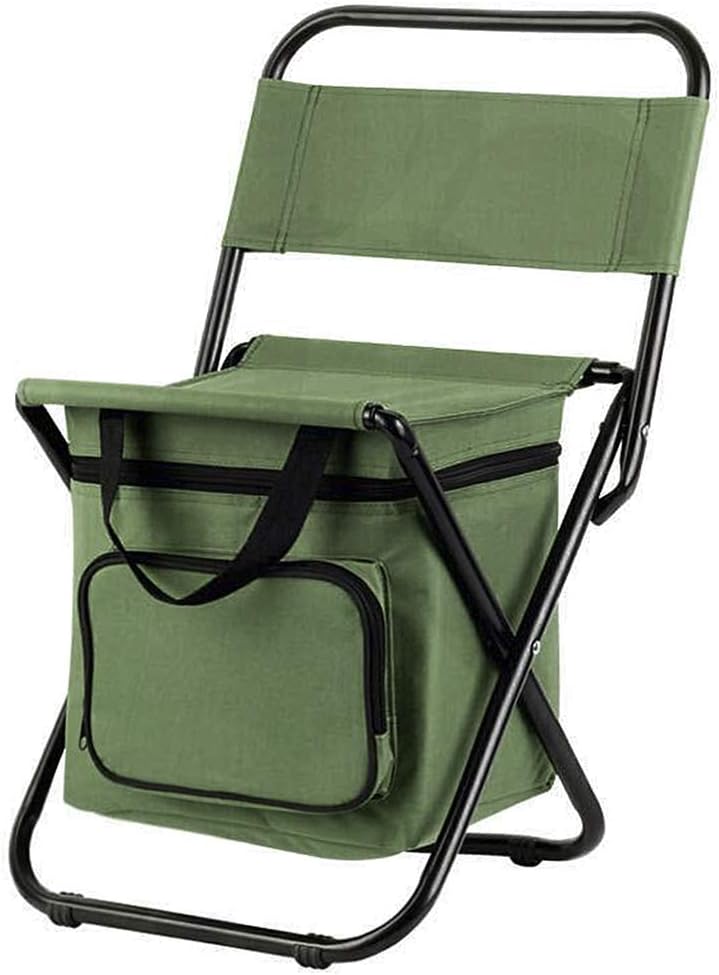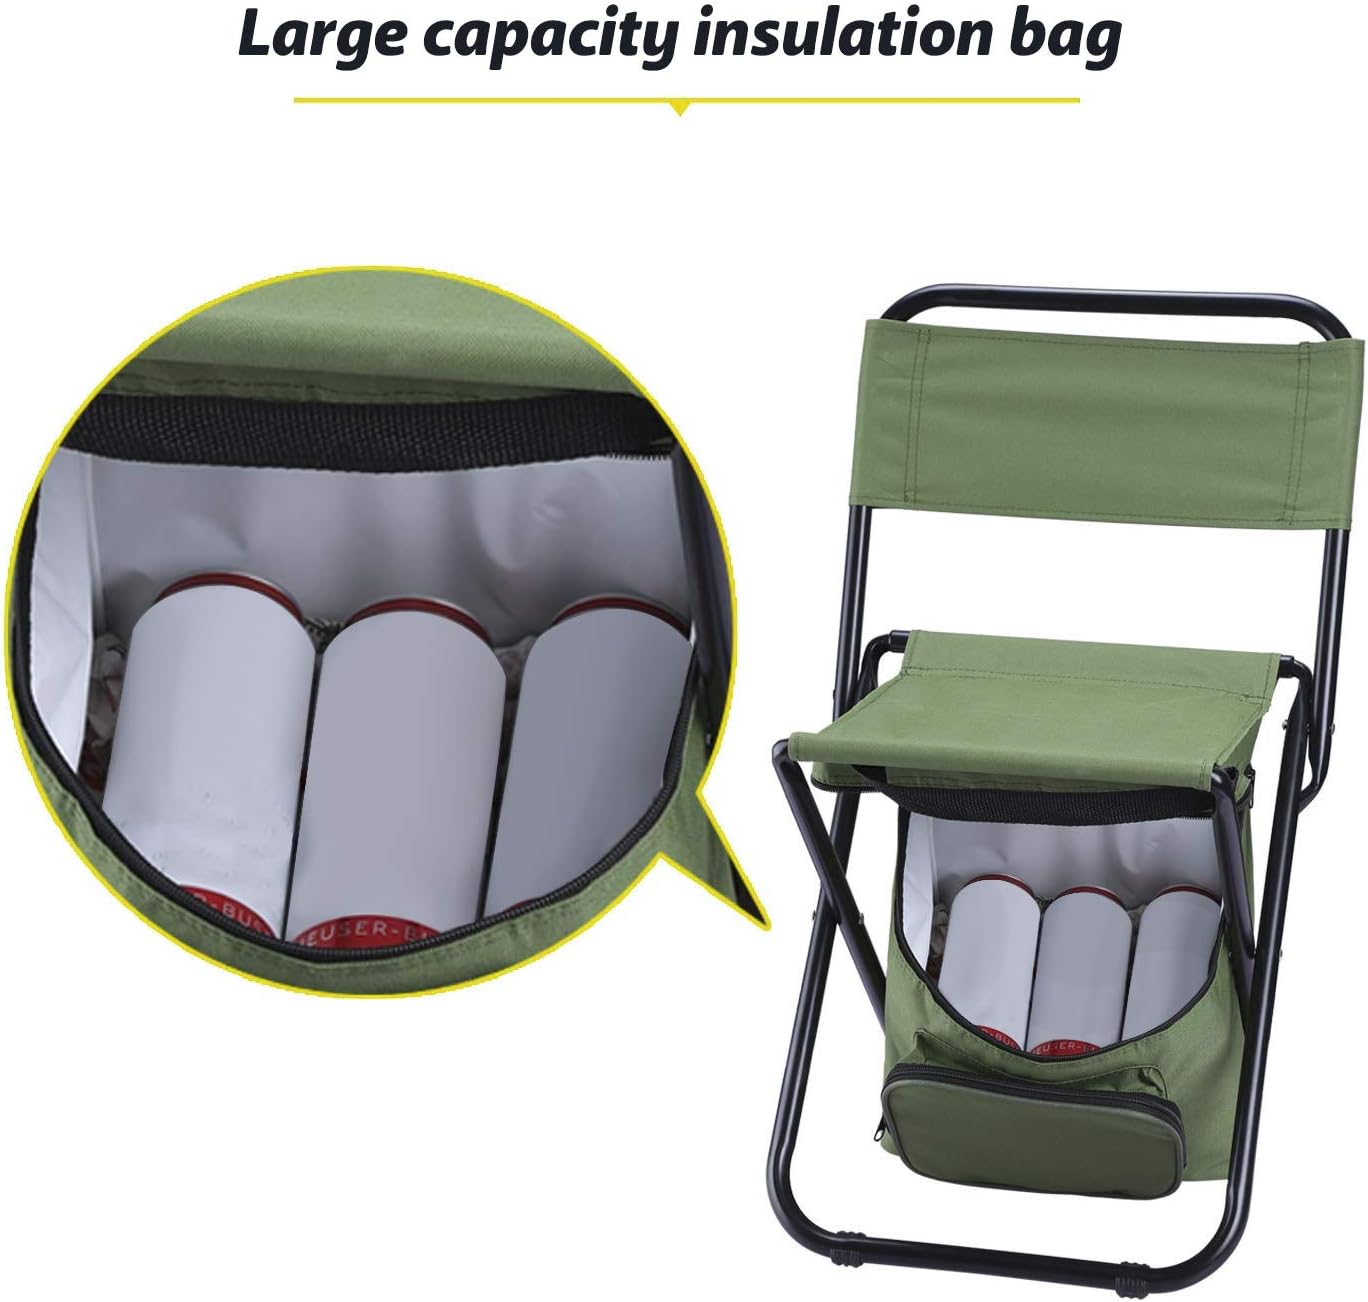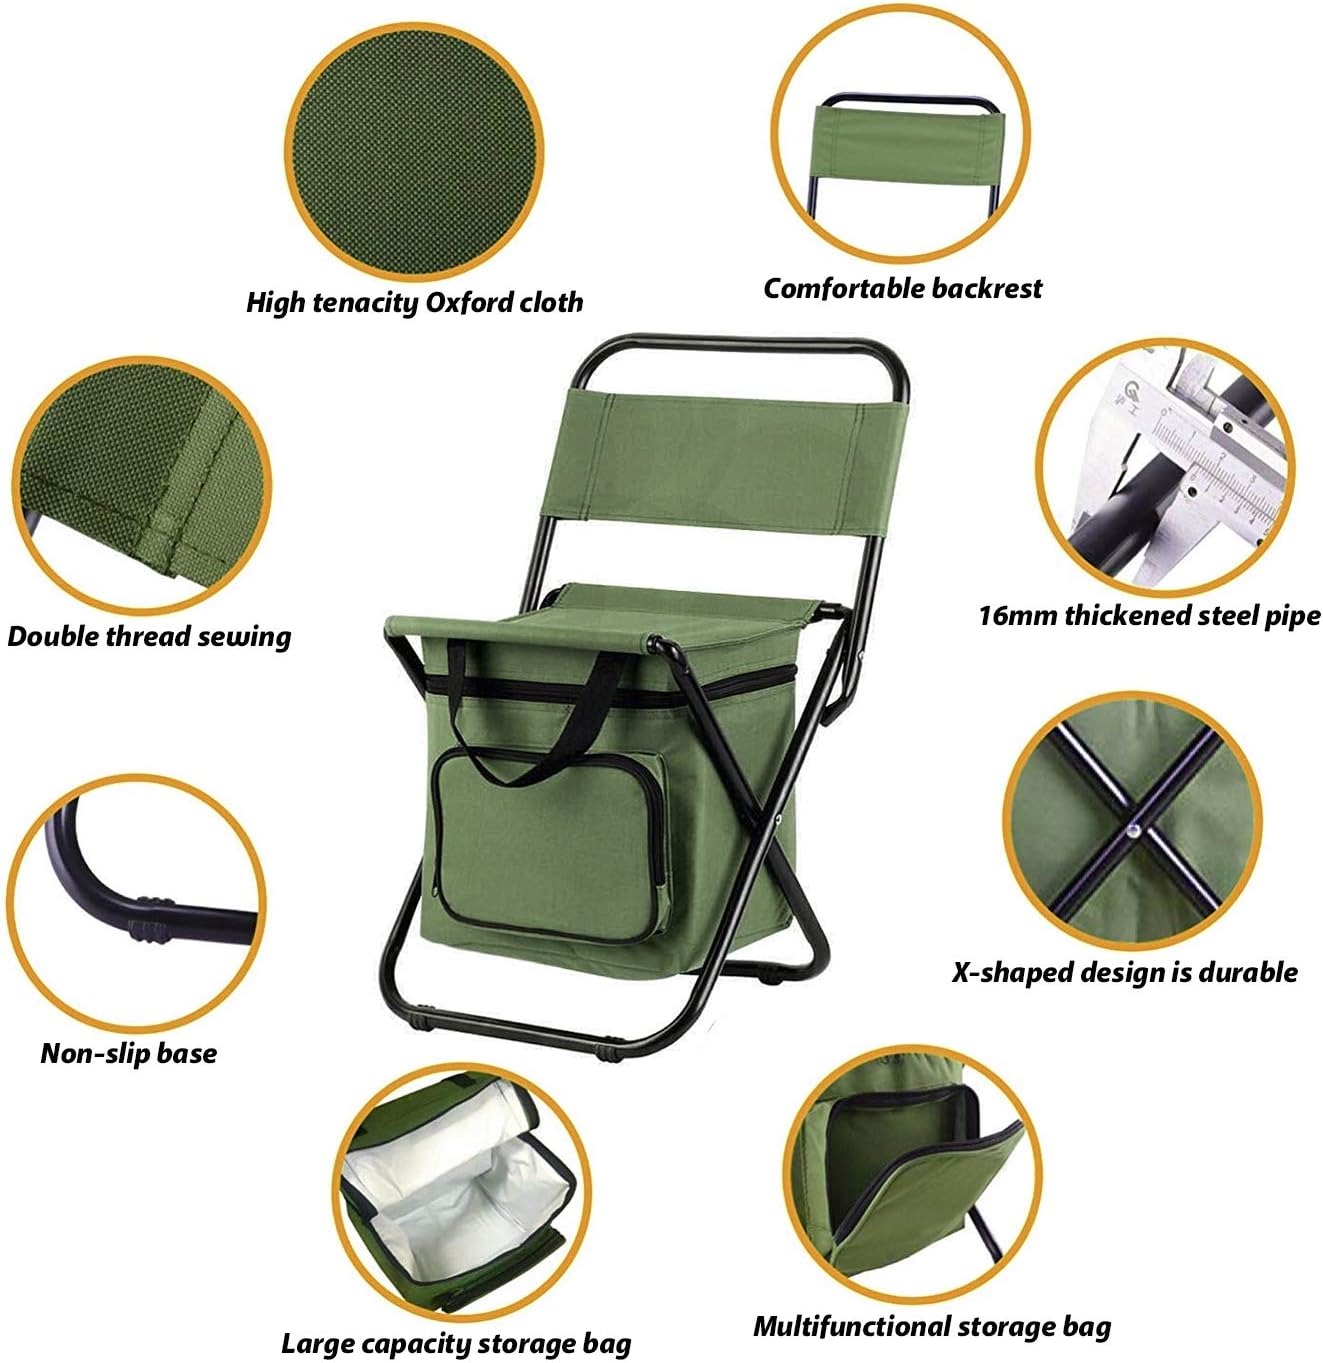
Multifunction 3 in 1 Fishing Backpack Chair Seat with Cooler Bag Compact Folding Hiking Camping Stool Portable Insulated Cooler Picnic Bag Beach Chair Backpack Stool Heavy Duty 330lbs
Category: Amazon Home
PERFECTLY PORTABLE BACKPACK CHAIR FOR ALL YOUR OUTDOOR ADVENTURES Material: durable and good quality with lightweight oxford material with strong frame; waterproof environmental protection PEVA coating Pipe material: 19*0.8CM high-strength thick stainless steel pipe, bearing about 330 pounds. Multifunctional pockets: Plates, knives, forks and other barbecue items can be placed in bag of the front , and a small bag can be put into a mobile phone or a wallet. Backpack strap design: Breathable straps with wide shoulders for greater comfort. Portable / collapsible: backpack cooler stool After folding, compact, easy to carry. Bracket design: According to engineering mechanics, the use of the triangle stability principle, so that the point force evenly, the overall stability is not shaking. Backpack, chair and ice pack use together, refrigeration effect will be better, It's like a small mobile refrigerator This backpack fishing chair is perfect for the beach, concerts, parades, campsites, or anywhere you would want a convenient and portable seat and cooler to enjoy. Whether you're enjoying a day at the park or in the mountains hiking, we are got what you need to take a load off whenever you need for all your outdoor activities.
Features: Multi-purpose 3 in 1: Design converts from an amazingly lightweight handbag to a mini stool chair with built-in cooler bag for your drinks and snacks; A stylish backpack, a comfortable chair, a cooler space for snacks united as one, makes your trips to the beach, glamping, sporting events, hiking/camping, fishing, picnic, outdoor gatherings relaxing and easy | Built-in Cooler Bag: With a large storage bag that you can keep drink, snack and outdoor gear cool for 5-6 hours, and a variety of convenient pockets that you can keep your umbrella,water bottle,magazine, wallet, phone and snacks organized, makes everything from sitting around the campfire to tailgating comfortable and convenient | Sturdy and Durable: The frame of camping chair is made of thickened 19 mm steel pipe, lightweight but load capacity up to 330lbs; durable 600D Oxford fabric breathable, waterproof, strong wear-resistant and strong zippers means you'll have the stool backpack that lasts for years | Ergonomic Design:According to engineering mechanics, the use of the triangle stability principle and anti-slip feet, so that the point force evenly, the overall stability is not shaking, more secure and stable£» Attached backrest provide great support for your back; Adjustable shoulder straps for different needs; Main pocket and front pocket design, convenient for storing the accessories | Foldable, Compact and Portable: Full size: 14(L)X11(W)X16(H) inch, folding size: 14(L)X19(H)inch, It folds up nicely to travel, pack, store in the trunk of your car and adjustable shoulder straps to take with you everywhere you need it; Works perfectly as a camp chair, a fishing chair, or any other type of portable seat. Perfect for camping, fishing, watching sports events, tailgating, hiking, picnics, and more. Great for taking to the beach, ballpark or camp site